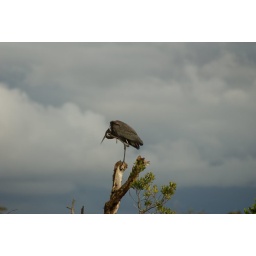
The great blue heron stands up on the top of a dead tree by a leg only.